Firehouse Subs

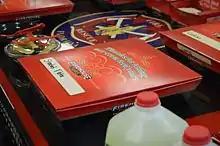
An example of Firehouse Subs catering

In 1998, Firehouse Subs surpassed 10 locations, and later that year opened the first location outside of Florida.